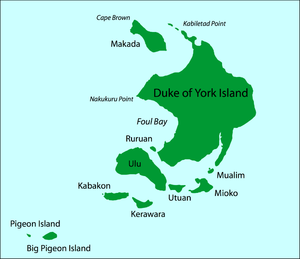
Emma Eliza Coe, puis Emma Forsayth, Emma Farrell et enfin Emma Kolbe au fil de ses mariages successifs, était une femme d’affaires et propriétaire de plantation américano-samoane.